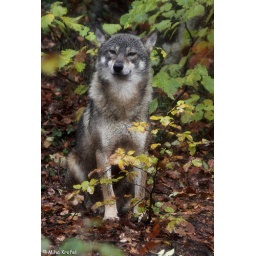
Female gray wolf Canis lupus in rainy autumn forest in Italy